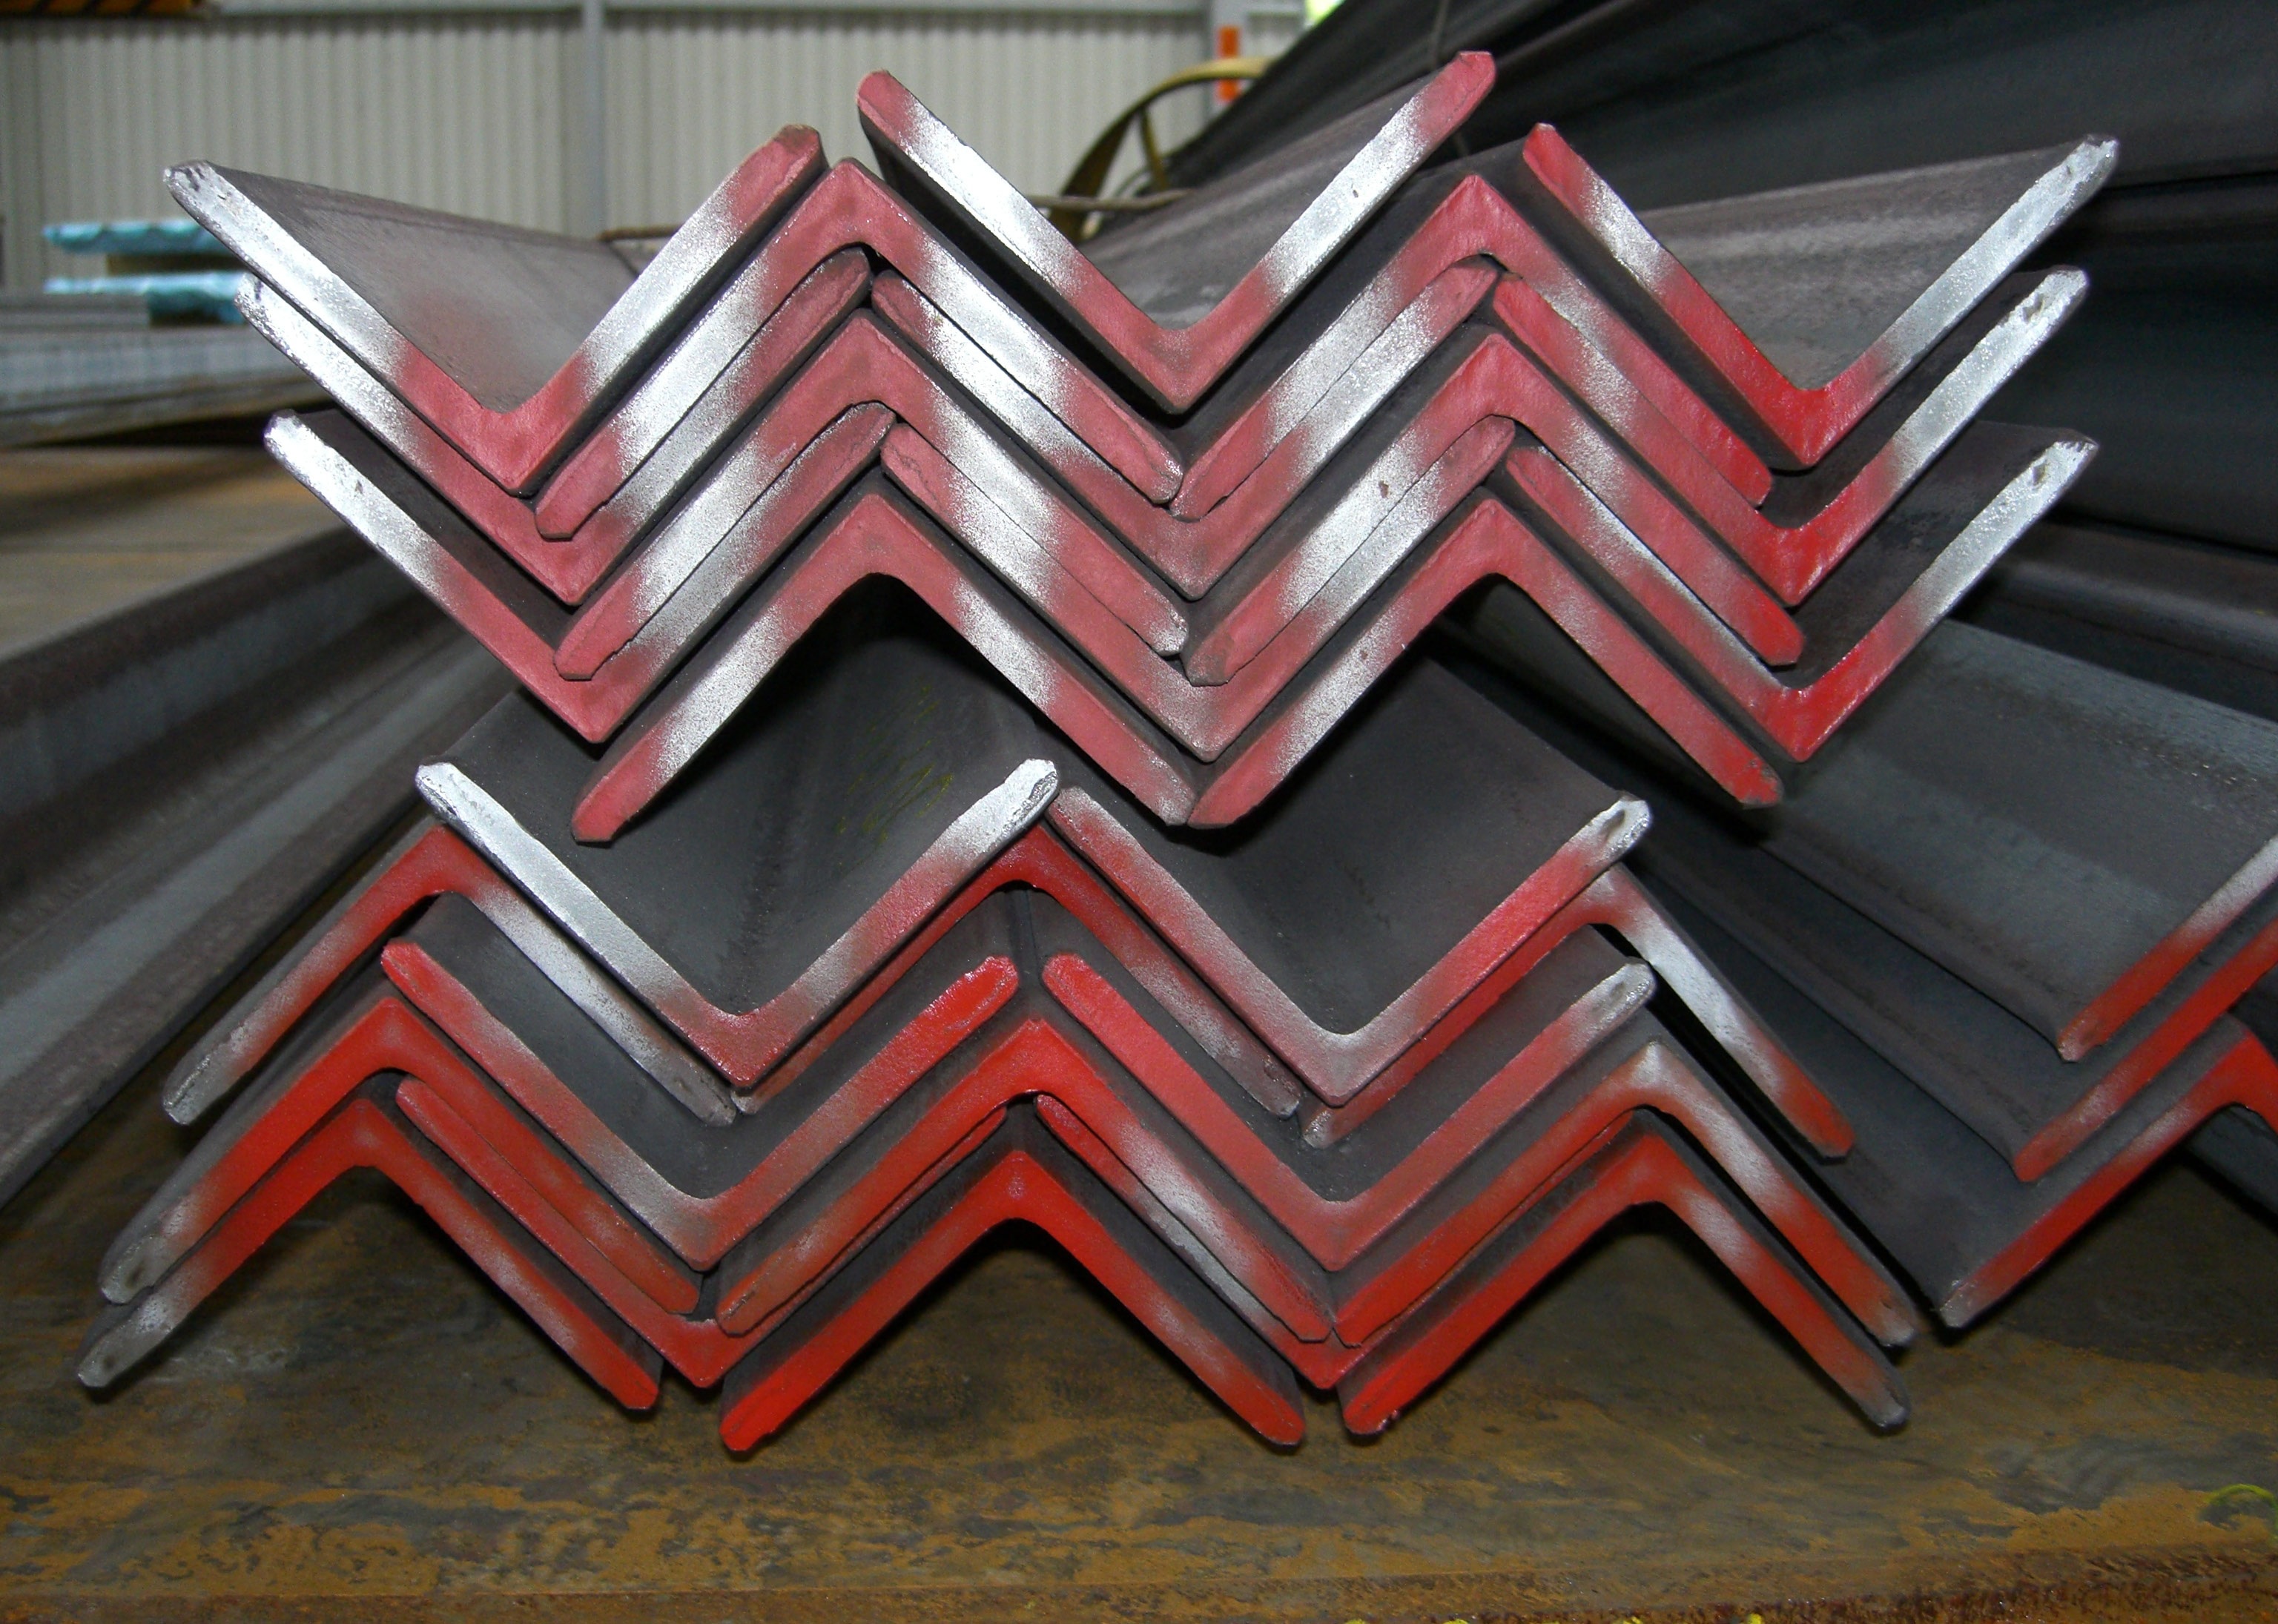
number, steel, red, metal, font, art, angle, iron, screenshot, automotive exterior